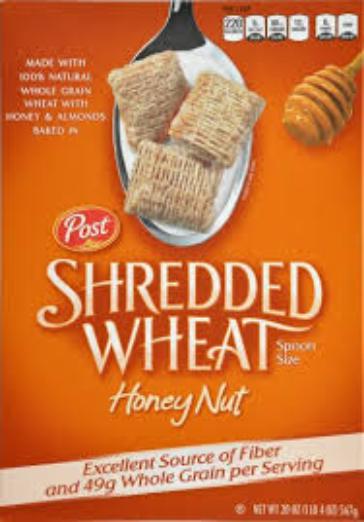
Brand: Honey Nut Shredded Wheat
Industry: Food